Presidency of Lyndon B. Johnson

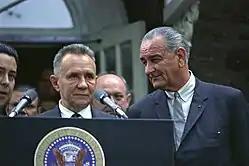
Soviet Premier Alexei Kosygin (left) next to Johnson during the Glassboro Summit Conference

The 1962 publication of "Silent Spring" by Rachel Carson brought new attention to environmentalism and the danger that pollution and pesticide poisoning (i.e., DDT) posed to public health. Johnson retained Kennedy's staunchly pro-environment Secretary of the Interior, Stewart Udall, and signed into law numerous bills designed to protect the environment. He signed into law the Clean Air Act of 1963, which had been proposed by Kennedy. The Clean Air Act set emission standards for stationary emitters of air pollutants and directed federal funding to air quality research. In 1965, the act was amended by the Motor Vehicle Air Pollution Control Act, which directed the federal government to establish and enforce national standards for controlling the emission of pollutants from new motor vehicles and engines. In 1967, Johnson and Senator Edmund Muskie led passage of the Air Quality Act of 1967, which increased federal subsidies for state and local pollution control programs.